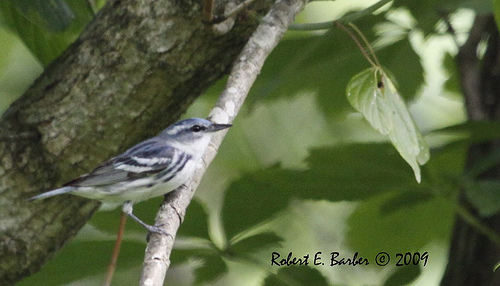
this petite bird is small and graceful with black, gray and white coloring and a small head.
a small blue and white bird with a sharp pointed beak.
this is a bird with a white belly, black wings and a pointed beak.
this bird has a speckled belly and breast with a short pointy bill.
this small white and gray bird has a narrow, short beak and black, beady eyes.
this bird has wings that are blue and has a white belly
this bird has a belly that is white with gray sidesthe blue bird has white wingbars, a black bill and the bird is a small bird.
this bird has wings that are black and has a white belly
this bird has a pointed black bill, with a white breast.
Species: Cerulean Warbler